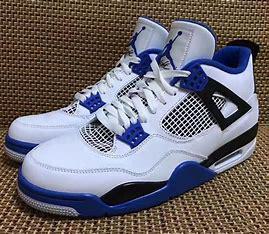
Brand: Jordan
Model: 4 Retro